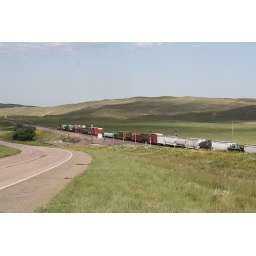
An eastbound freight carrying airplane bodies to the Boeing plant in Washington on Nebraska's Sand Hills Subdivision.